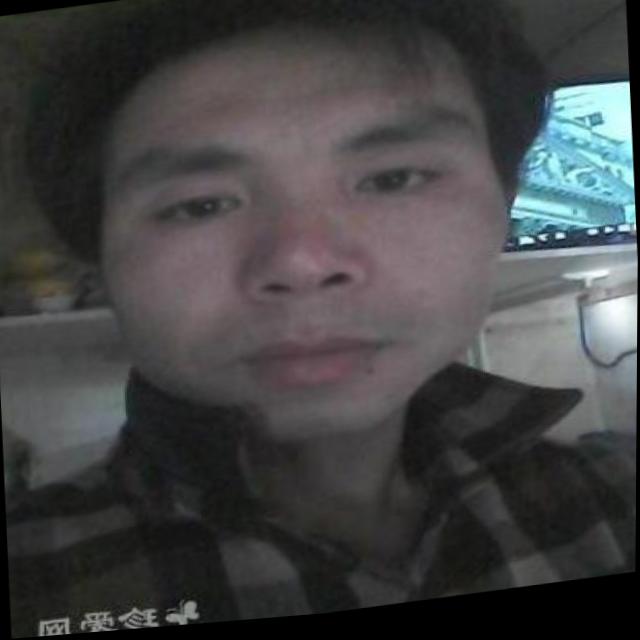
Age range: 21-44